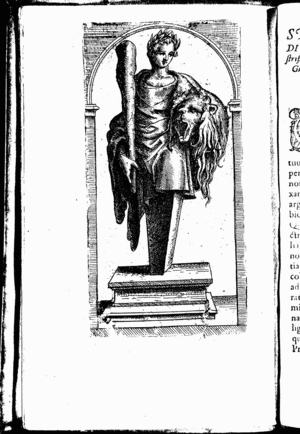
Charles Frédéric Clèves ou de Jülich-Cleves-Berg, était le prince héréditaire des duchés unis de Jülich-Cleves-Berg et des comtés de Mark et Ravensberg.